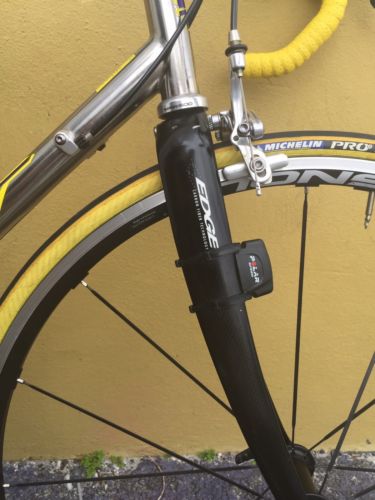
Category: bicycle